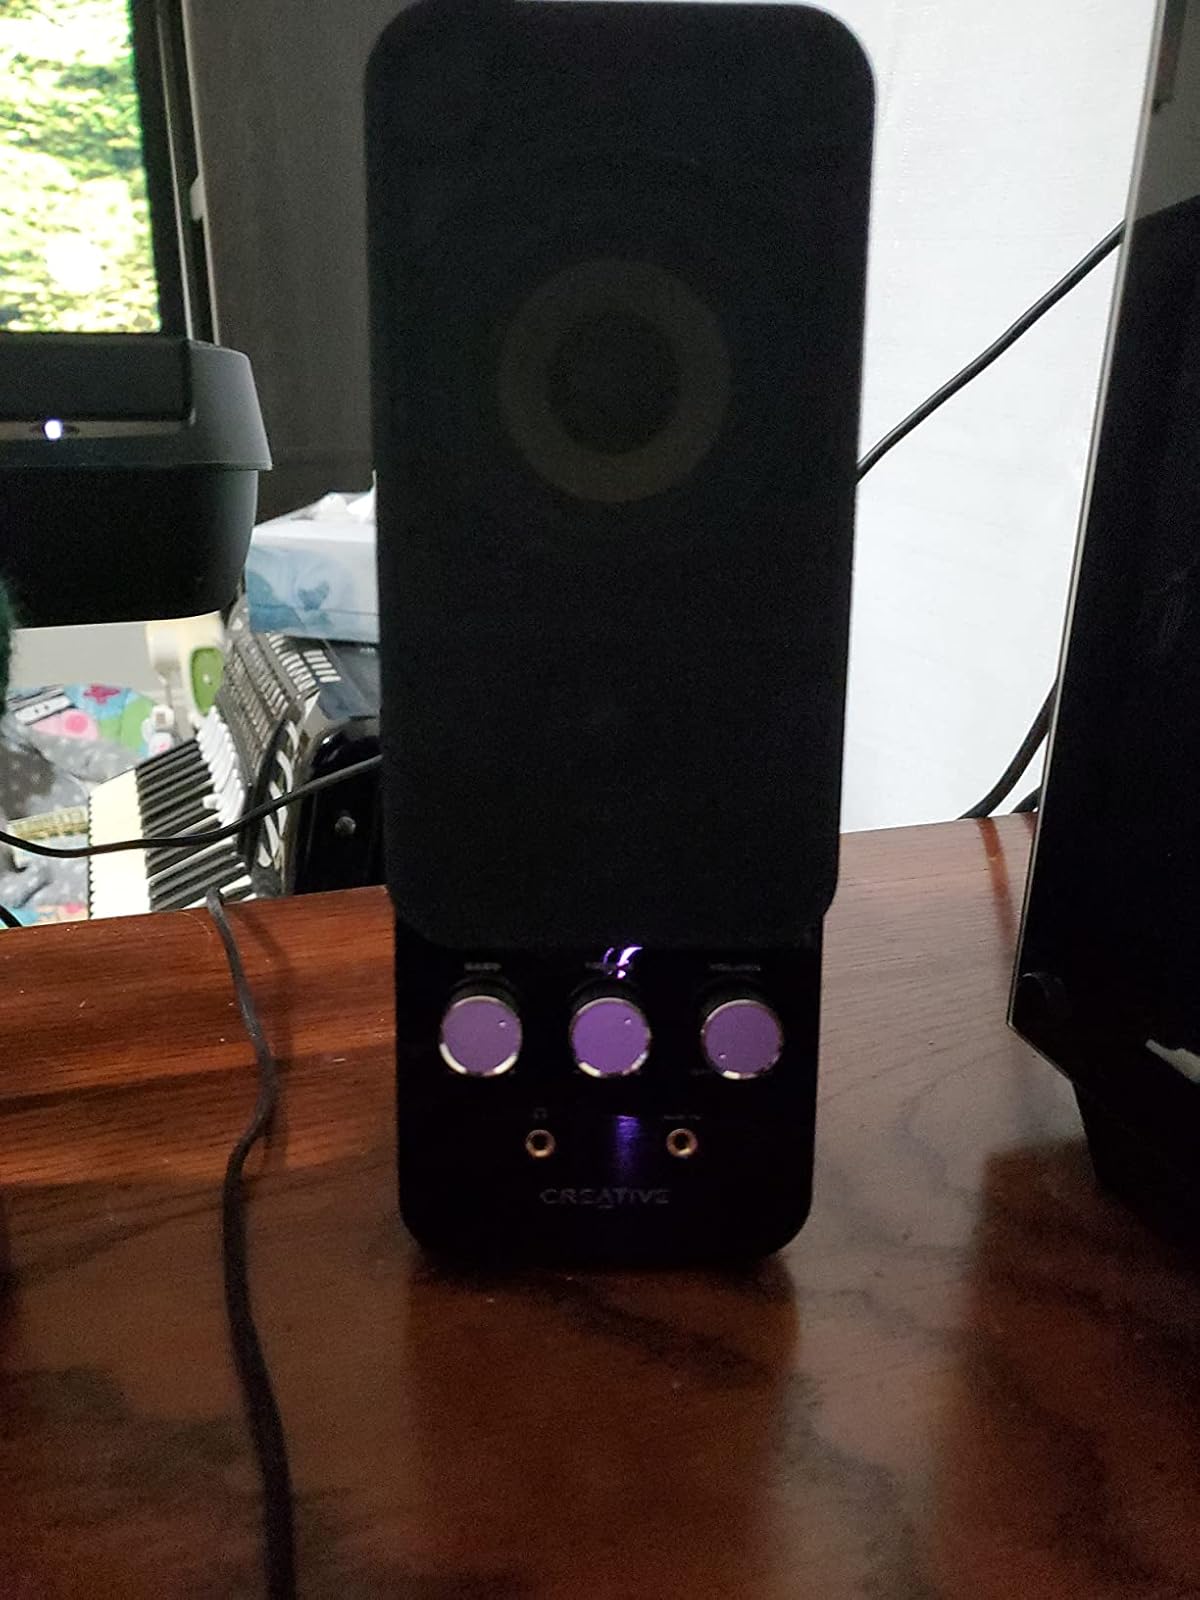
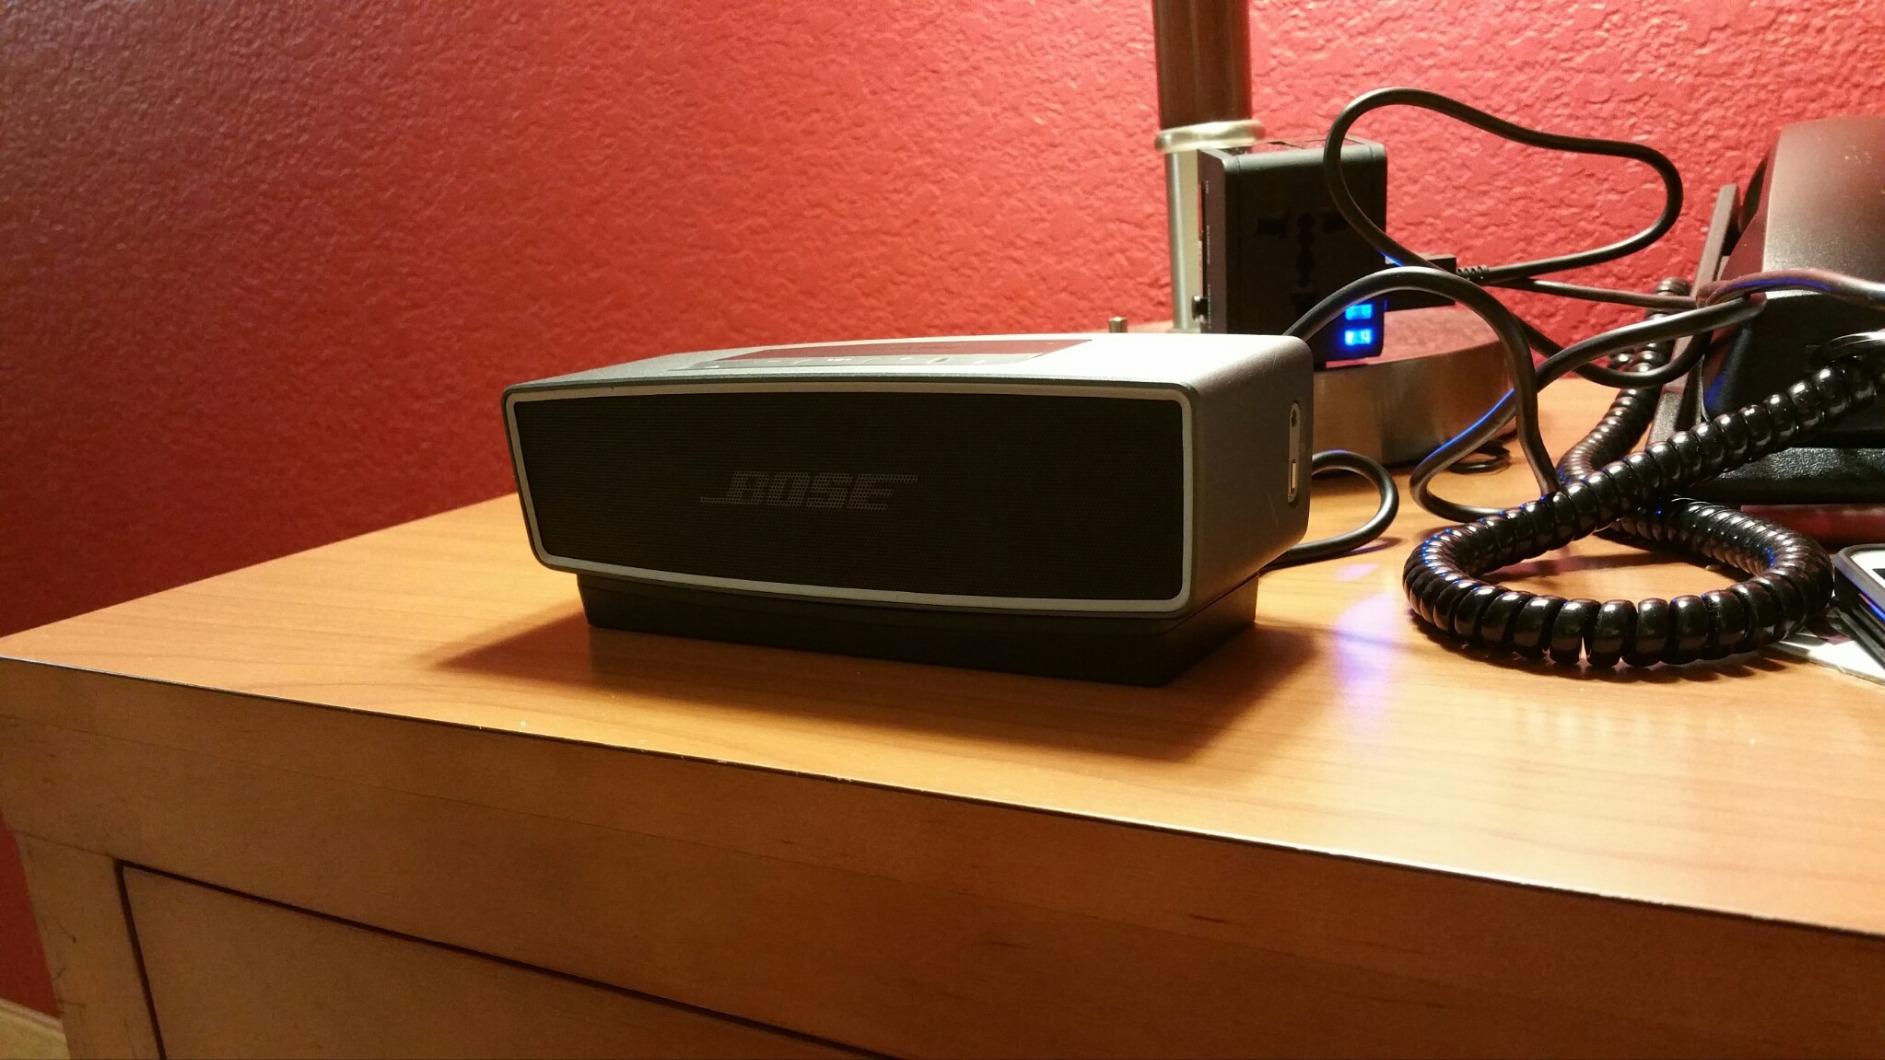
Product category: speaker
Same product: no